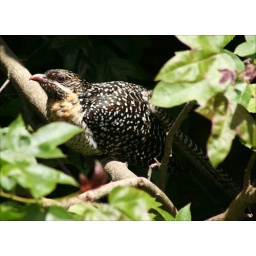
a female Common Koel in our liquidambar (&lt;i&gt;Liquidambar styraciflua&lt;/i&gt;) tree